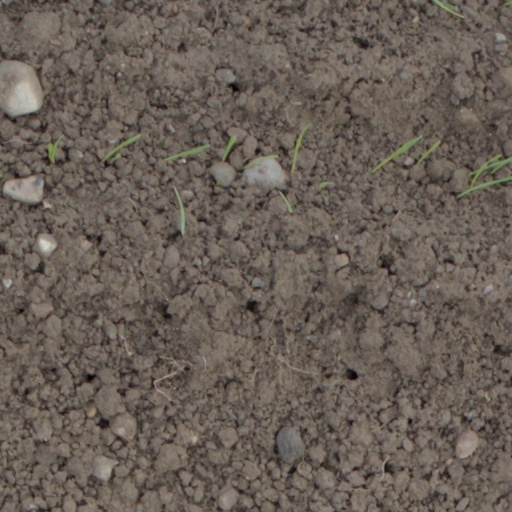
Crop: wheat